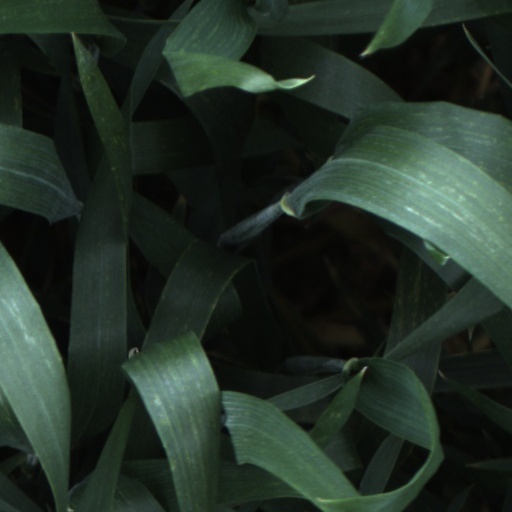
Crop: wheat